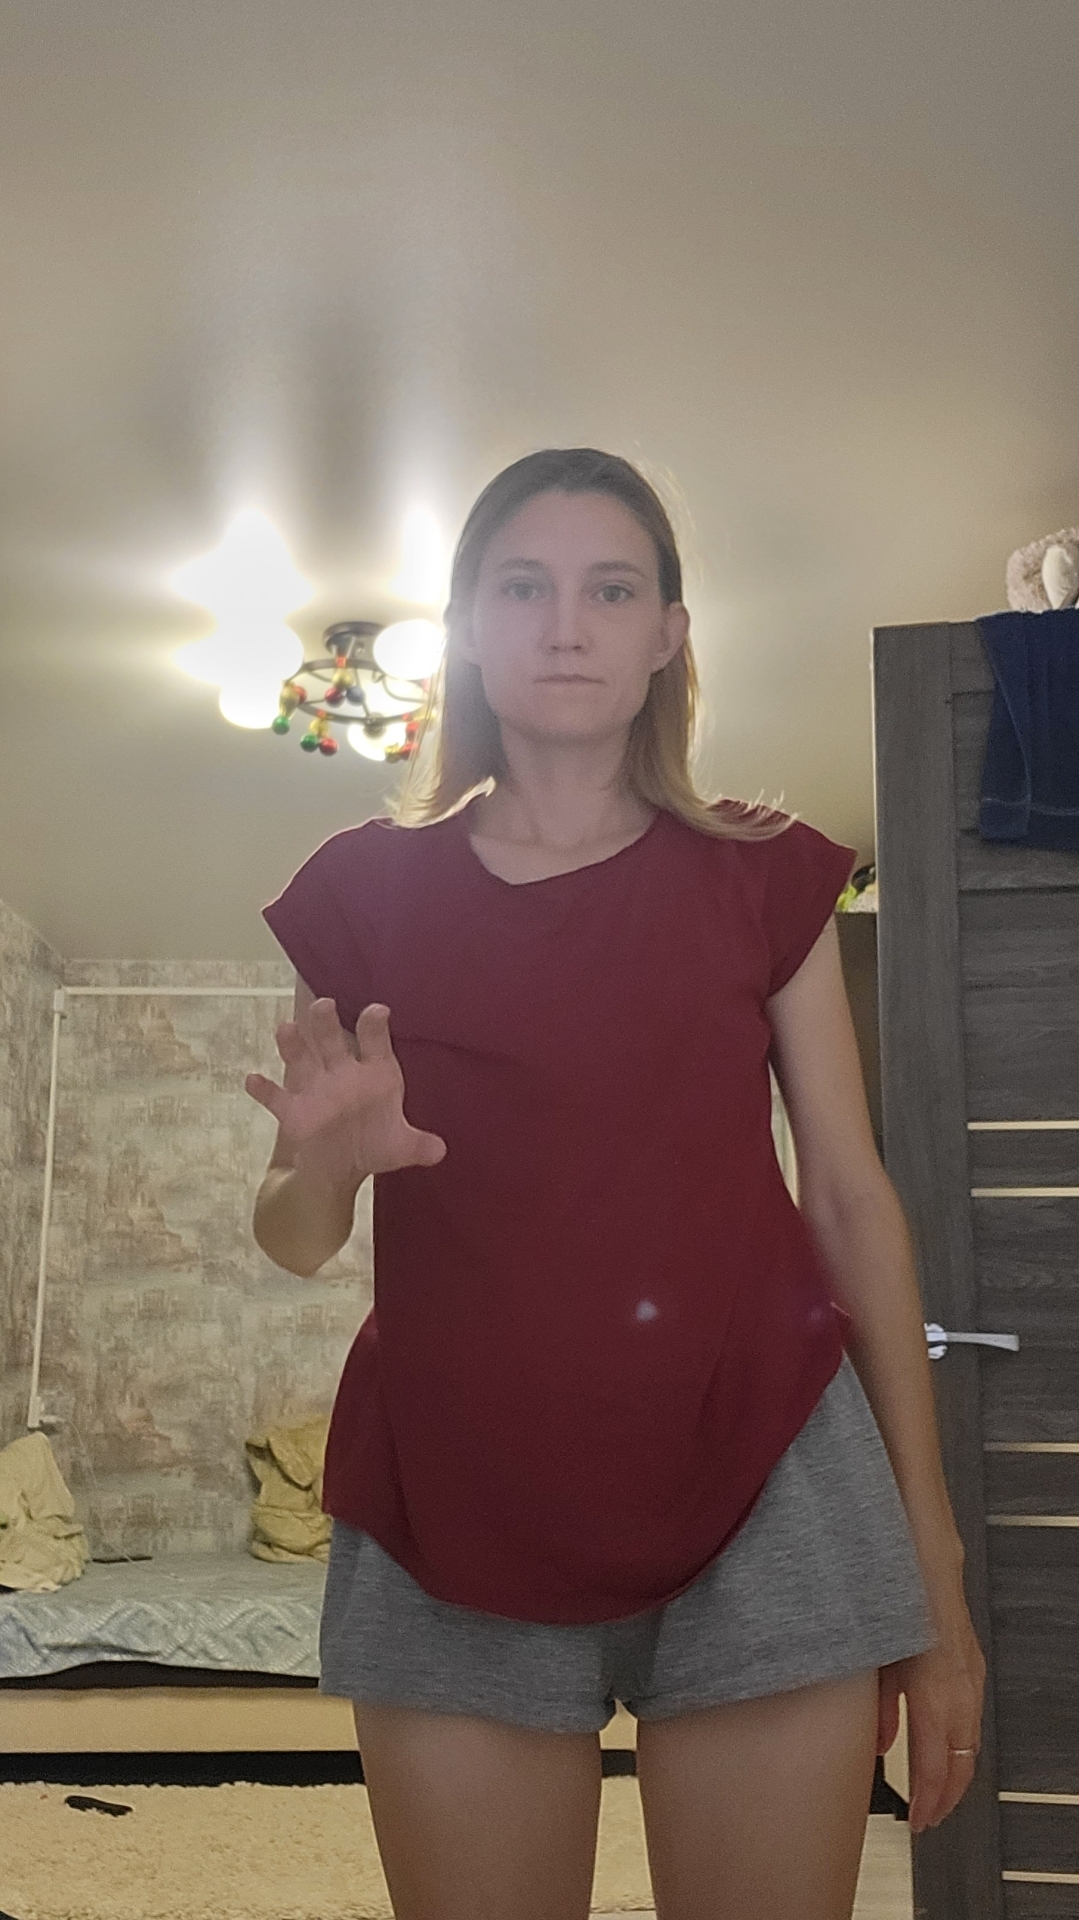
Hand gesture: grabbing